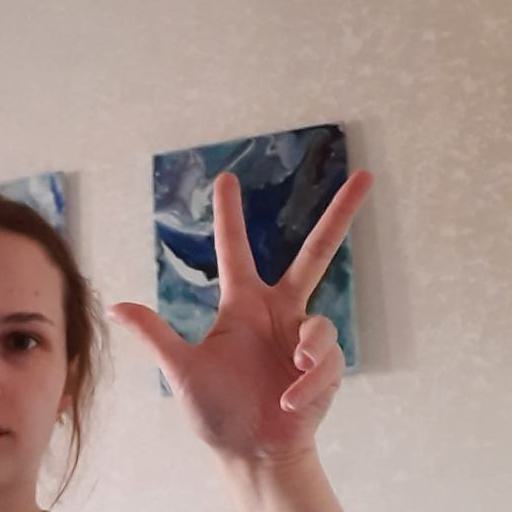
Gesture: three2